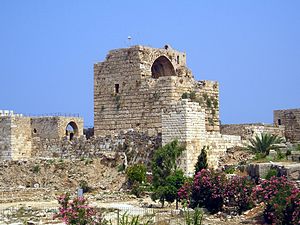
Byblos
Ruiner af korsfarerborg i Byblos
Byblos ligger i Libanon ca. 37 km nord for Beirut. Byen er en af de store fønikiske byer, men den har eksisteret længe inden Fønikerne – måske endda mere end 7000 år.